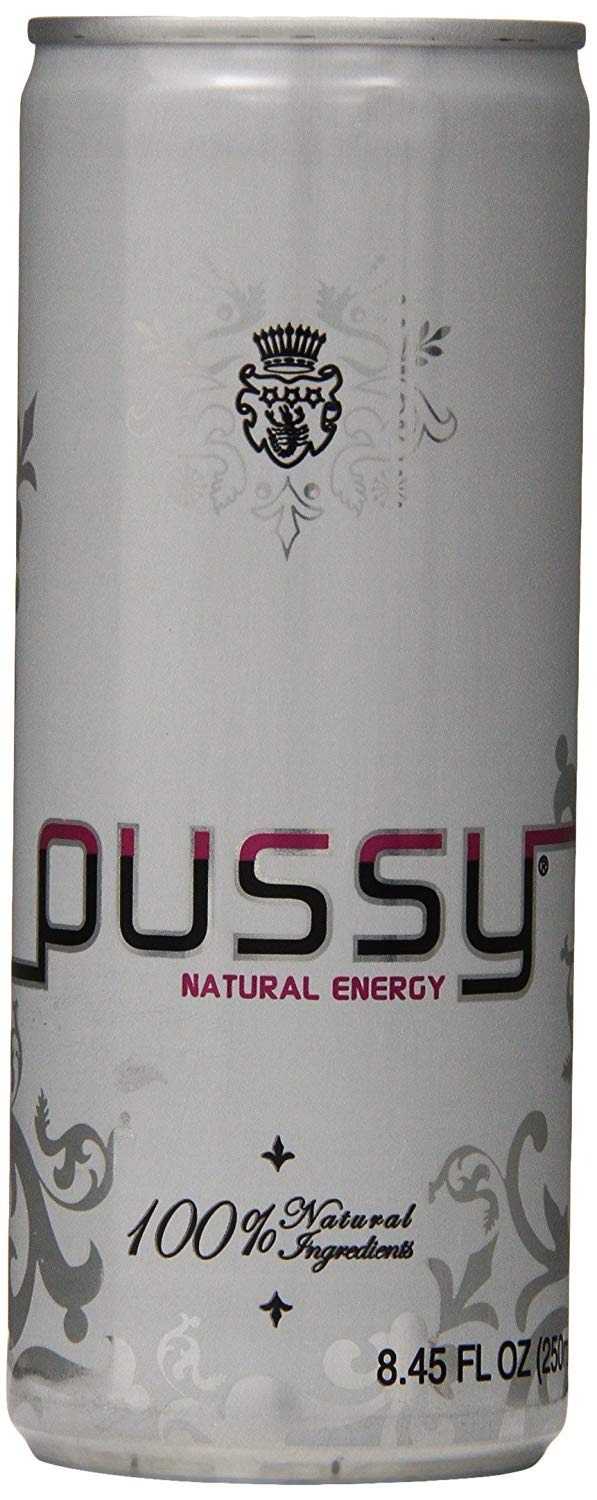
Item Name: Pussy Natural Energy Drink (250ml - Pack of 6)
Bullet Point 1: Organic grape juice from Spain, lime juice from Brazilian limes, Siberian ginseng, South American guarana, and Mediterranean milk thistle
Bullet Point 2: Milk thistle, eleuthero, sarsaprilla, guarana, and green coffee beans will provide you will an all natural caffeine
Bullet Point 3: PREMIUM PRODUCT: Our ingredients are sourced from around the globe
Bullet Point 4: Milk thistle, eleuthero, sarsaprilla, guarana, and green coffee beans will provide you will an all natural caffeine
Product Description: Pussy Natural Energy Drink (250ml - Pack of 6)
Value: 50.7
Unit: Fl Oz

Price: 17.99